Pistol Whipped

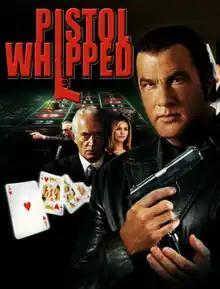
"Official movie poster"

Pistol Whipped is a 2008 American action film directed by Roel Reiné. The film stars Steven Seagal, and was released on direct-to-DVD in the United States on March 4, 2008.